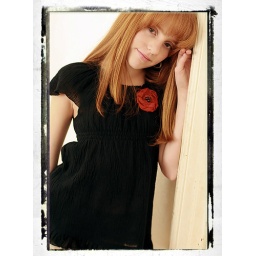
A black gauze shirt with red orange silk flower made by Mamapatrice. Pants by MydeepblueC